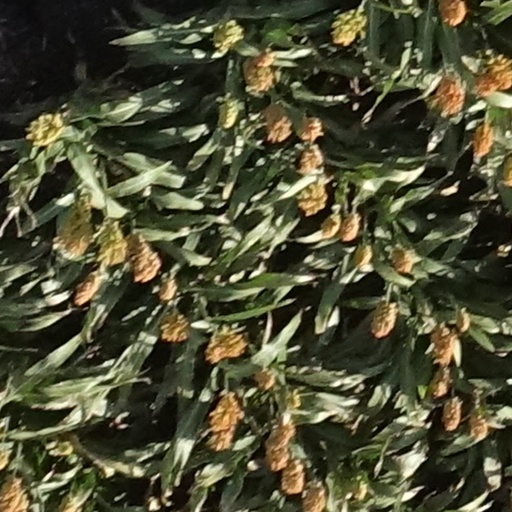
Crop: sorghum